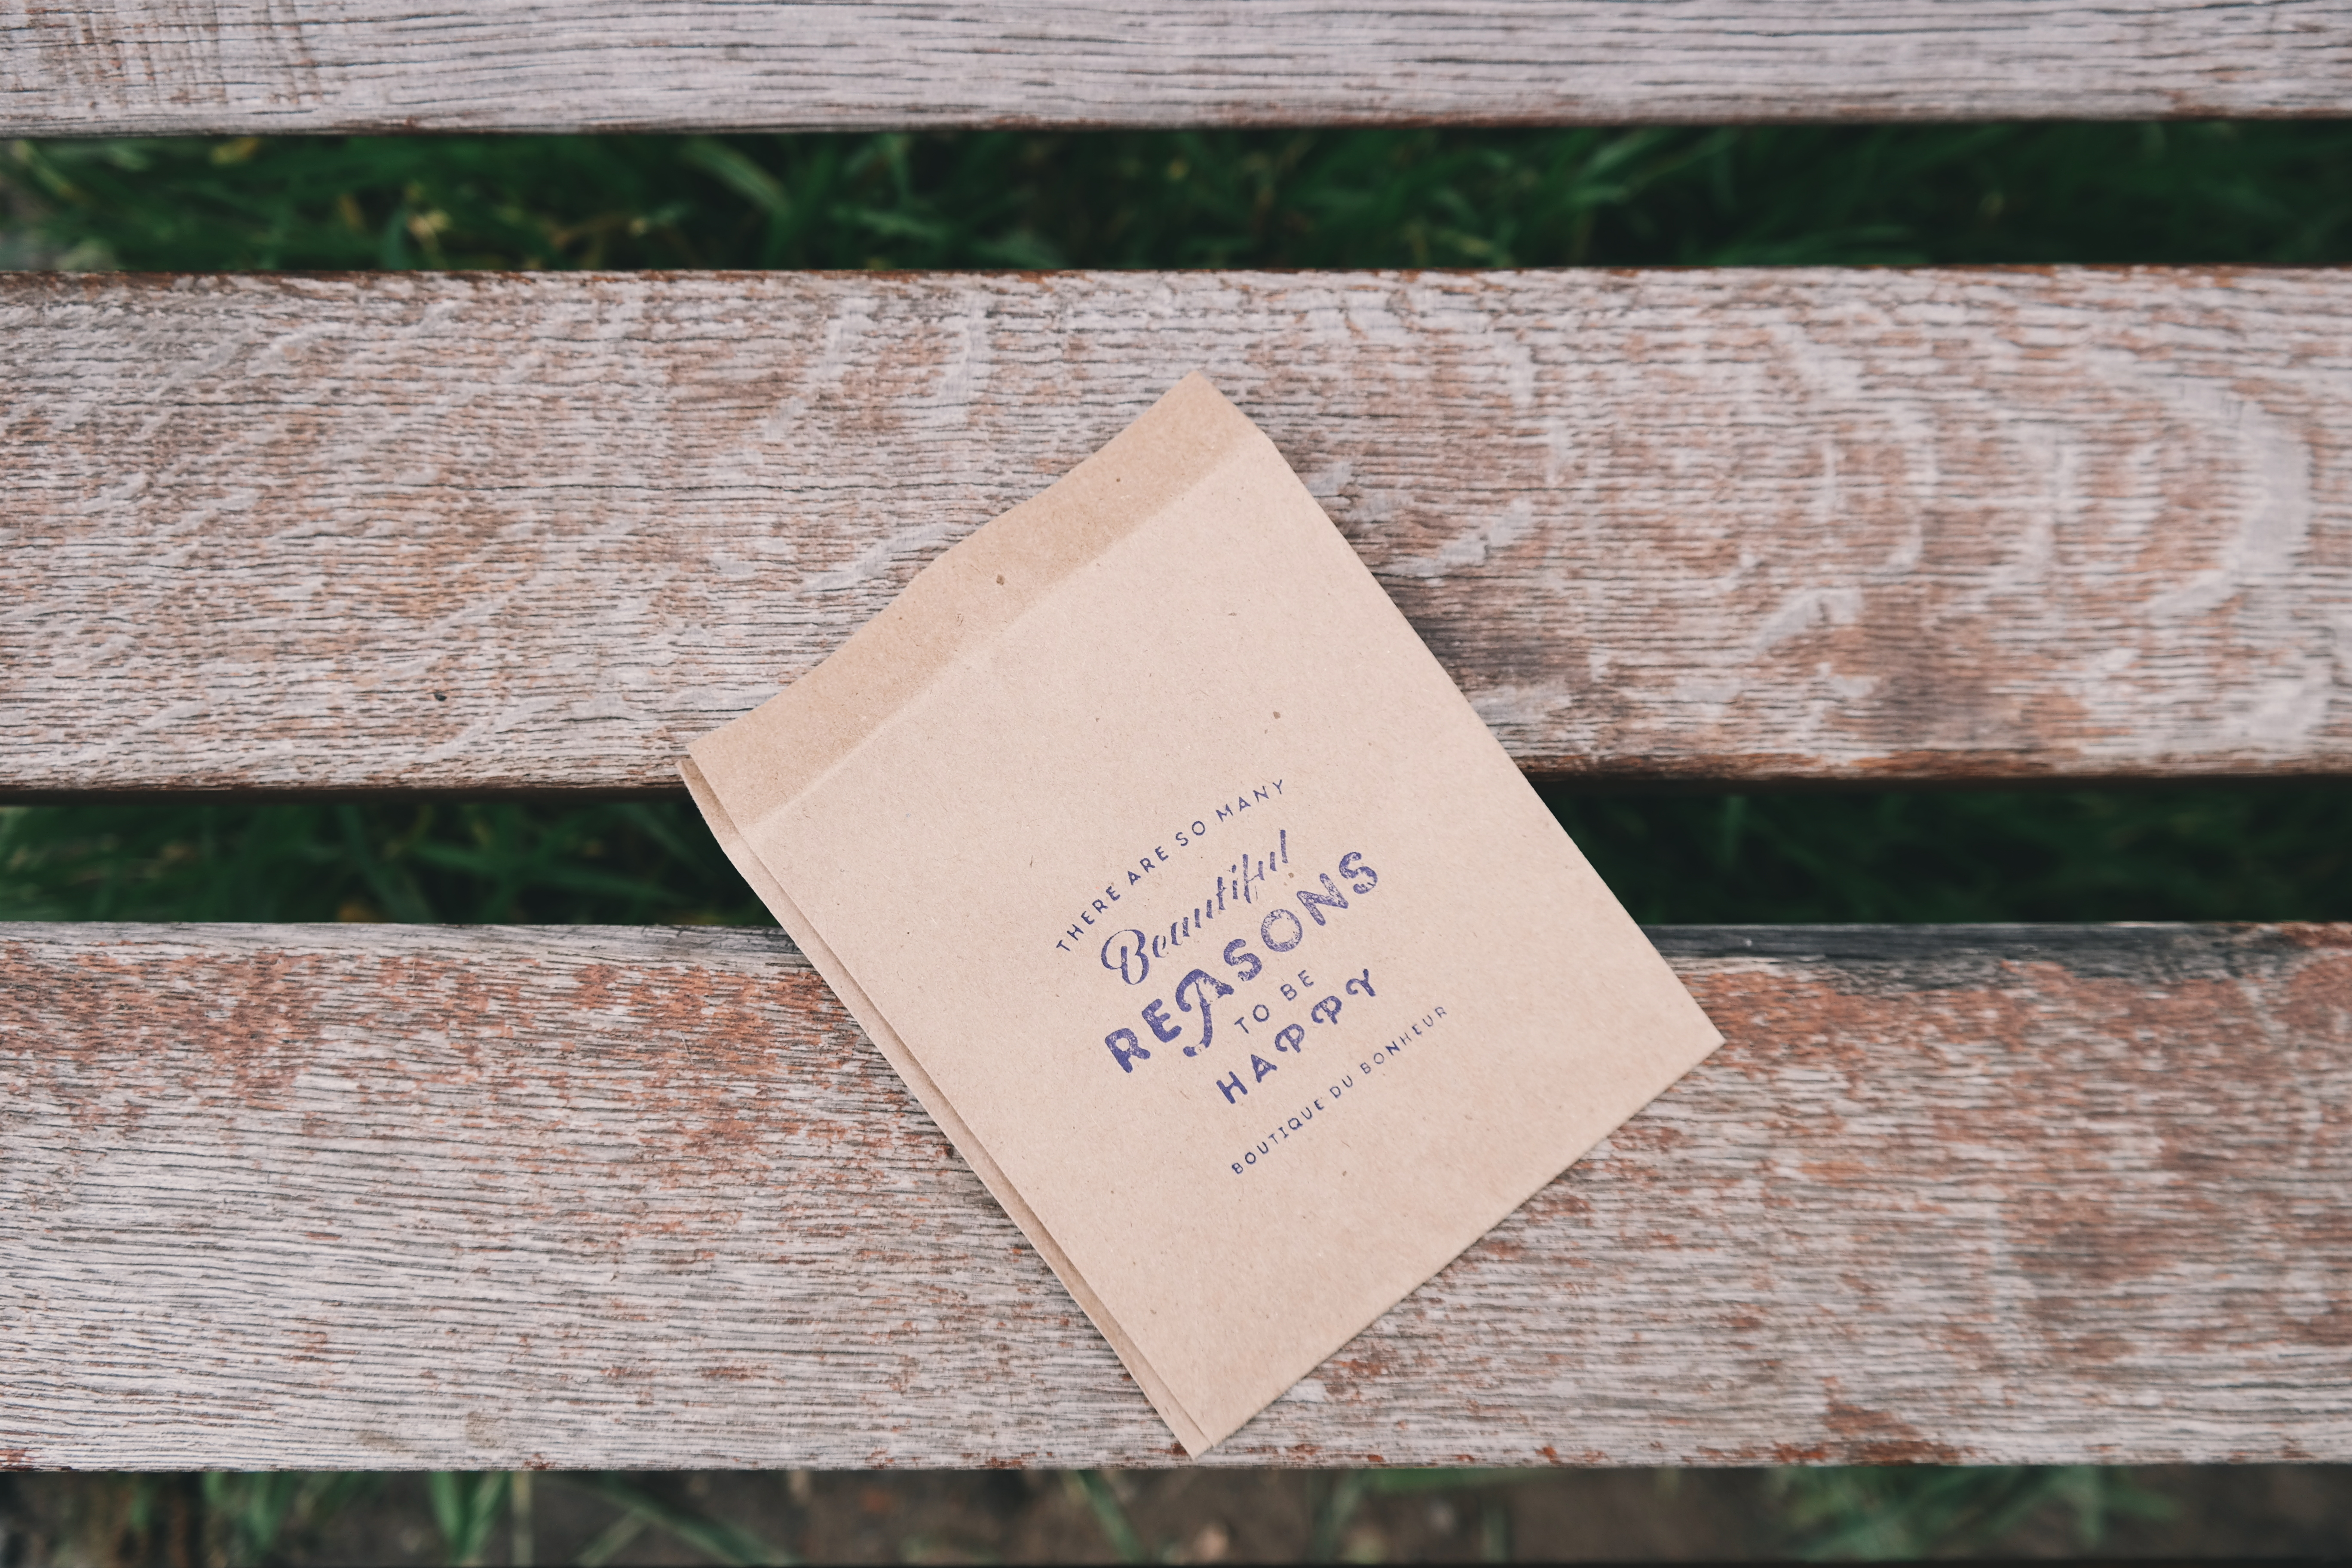
wood, texture, leaf, pattern, green, bag, empty, business, paper, label, art, design, text, picture frame, food for thought, wooden planks